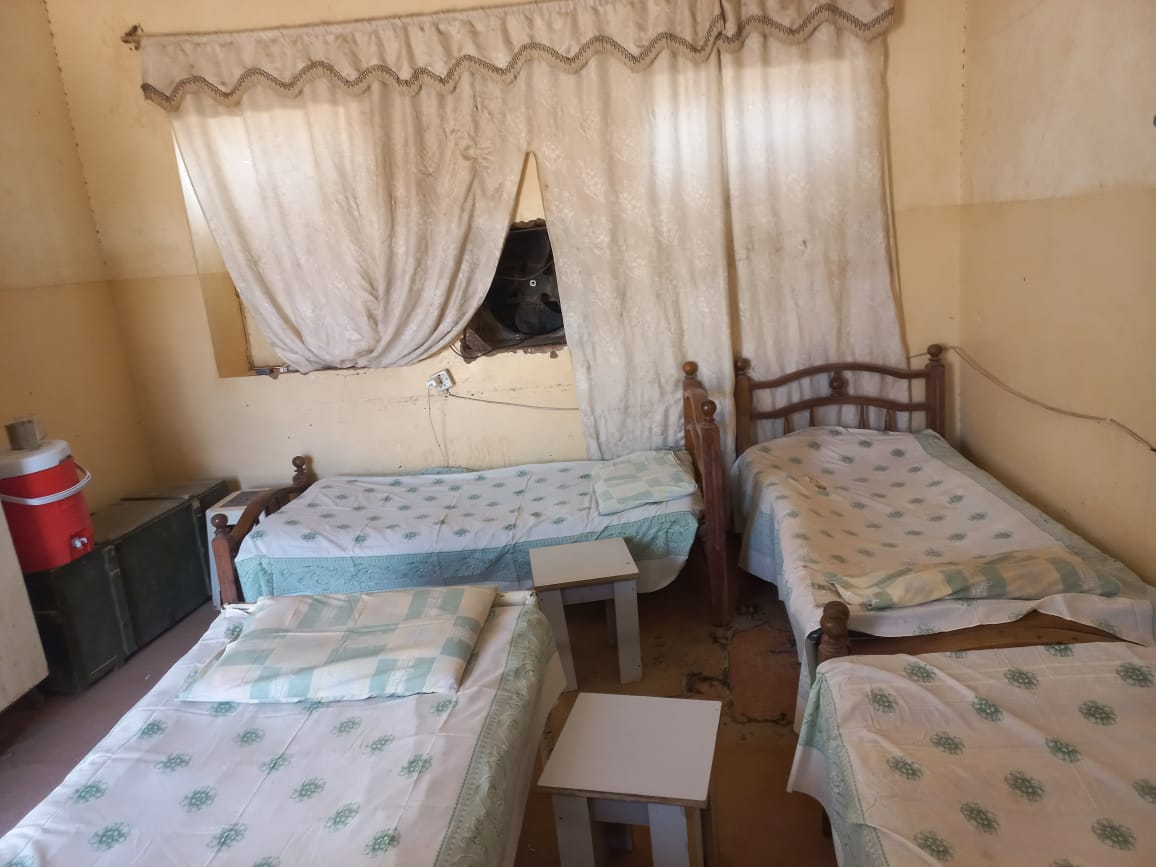
الوصف بالفصحى: غرفة ذات أربعة أسِّرة و ستارة
الوصف بالعامية السودانية: أوضة فيها أربعة سراير و ستارة
التصنيف: Local Culture & Objects